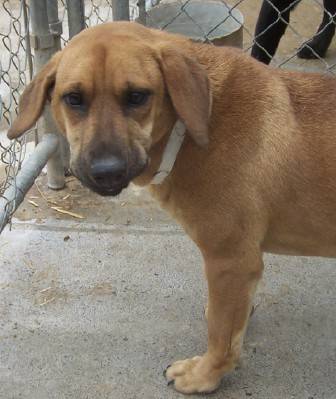
Label: dog